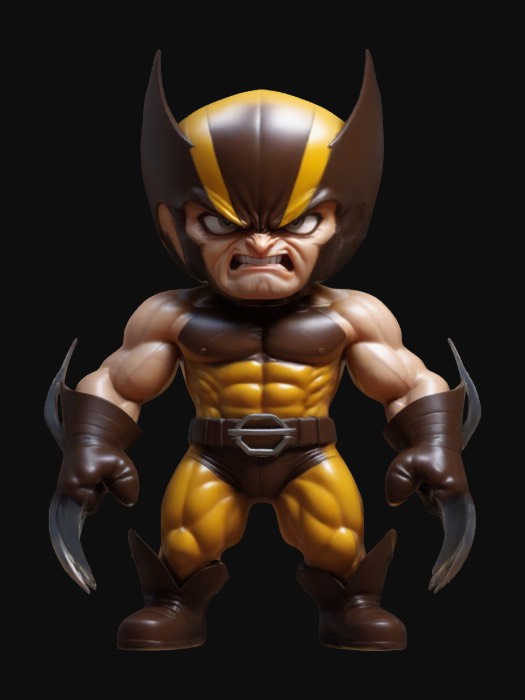
미적 점수 (1~10점): 7